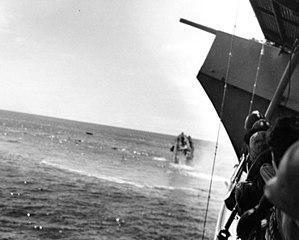
L'USS Hammann (DD-412) est un destroyer de classe Sims en service dans l'US Navy pendant la Seconde Guerre mondiale. Il fut baptisé sous le nom de Charles Hammann, un Enseigne ayant reçu la Medal of Honor pendant la Première Guerre mondiale.